Lam government

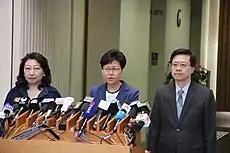
Carrie Lam at the press conference with Secretary for Justice Teresa Cheng and Secretary for Security John Lee the day after the massive protest on 10 June which resulted in violent clashes between protesters and police.

On 9 June, a record breaking of 1.03 million protesters marched in the streets against the extradition bill and called for her to step down. Following the 10 June violent clashes, Lam spoke in the next morning, admitting that the size of the rally showed there were "clearly still concerns" over the bill but refused to withdraw the bill. She refused to draw in to the questions of whether she would fulfil her promise that she would resign "if mainstream opinion makes me no longer able to continue the job" in her 2017 Chief Executive election campaign, only saying that it was important to have a stable governing team "at a time when our economy is going to undergo some very severe challenges because of external uncertainties."